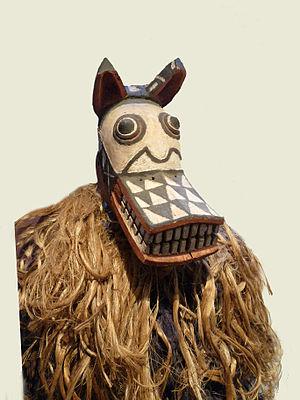
Masque hyène Bwa. Village de Boni, Burkina Faso. Bois, pigments, goudron végétal, fibres végétales. Musée barrois (Bar-le-Duc)
Boni est une commune rurale et le chef-lieu du département de Boni situé dans la province de Tuy de la région des Hauts-Bassins au Burkina Faso. Village de culture bwa, il est internationalement connu pour ses masques et danses rituels.
Le château des ducs de Bar est un ancien château situé à Bar-le-Duc dans le département de la Meuse en région Grand Est. Perché sur un éperon rocheux au bout de la Ville Haute, il dominait la vallée de l'Ornain et la Ville Basse. Démantelé en 1670 par ordre du roi de France Louis XIV, il ne reste aujourd'hui plus que le Neuf-Castel du XVIᵉ siècle et quelques vestiges des fortifications.